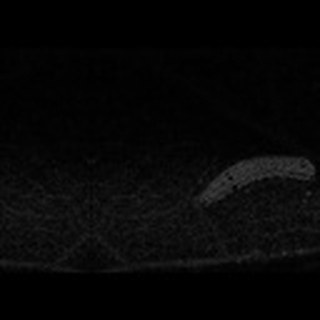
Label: cotton_army_worm